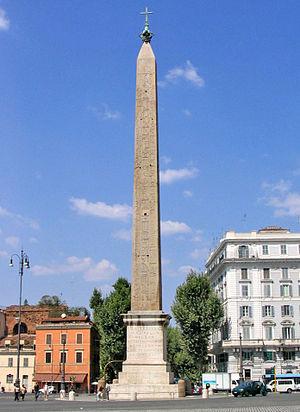
Thoutmôsis IV ou Djéhoutymès IV, fils d'Amenhotep II et de la reine Tiâa, est le huitième pharaon de la XVIIIᵉ dynastie. Manéthon l’appelle Thutmosis et lui attribue un règne de neuf ans et huit mois, ce que semblent confirmer les documents retrouvés, dont la date n'excède pas l'an 9.
Le Latran est un site de Rome, dont certains bâtiments appartiennent en extraterritorialité à l'État de la Cité du Vatican.